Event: Nepal Earthquake
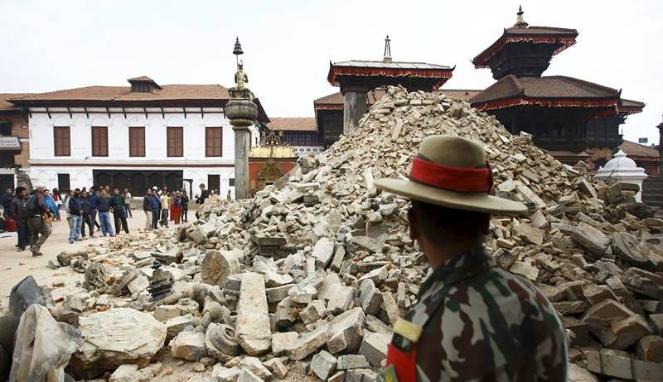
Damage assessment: damage